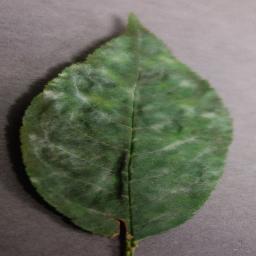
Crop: cherry
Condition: (including_sour)_powdery_mildew